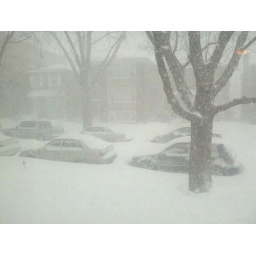
View from Eli Malone's office window up on the far north side. Not a footprint or snowplow in sight.